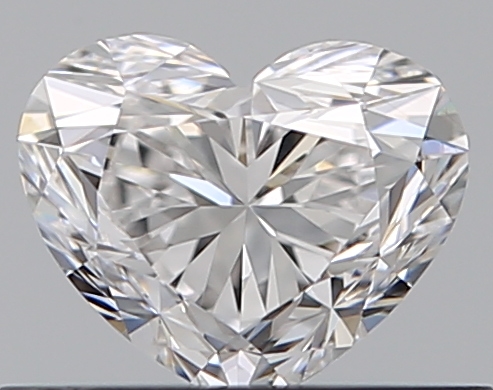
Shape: heart
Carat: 0.5
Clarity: VS2
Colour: E
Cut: GD
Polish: EX
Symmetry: GD
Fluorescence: N
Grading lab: GIA
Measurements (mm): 4.39 x 5.35 x 3.4